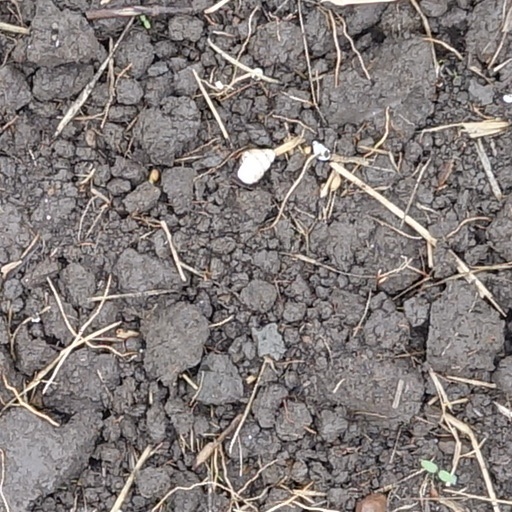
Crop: wheat